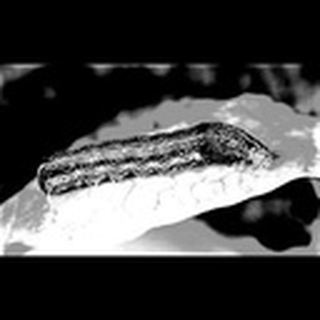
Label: cotton_army_worm